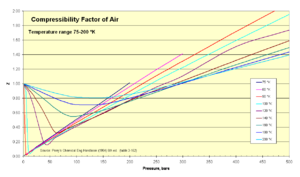
En physique, et plus particulièrement en thermodynamique, le facteur de compressibilité désigne le rapport du volume molaire d'un mélange ou d'un corps pur réel, liquide ou gazeux, au volume molaire du gaz parfait correspondant aux mêmes pression, température et composition.